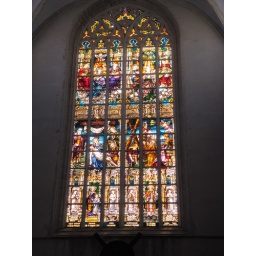
stained glass window in Antwerp church